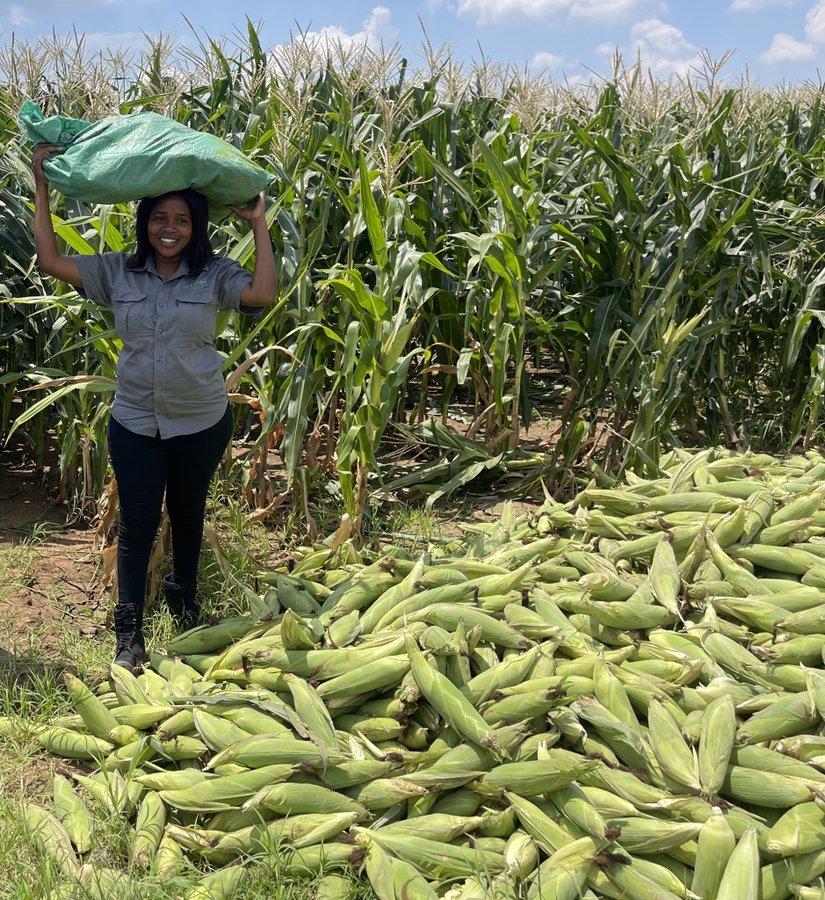
Eneo kubwa la shamba, lenye mimea mingi aina ya mahindi na kwa mbele kuna mazao hayo yaliyovunwa na kumwagwa kwa chini, pia kuna mwanamke amesimama amebeba kiroba kilichojaa mazao hayo na kilimo hiki ni kwa ajili ya biashara, kwani mauzo ya mazao hayo humpatia faida mkulima husika.